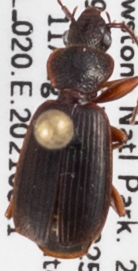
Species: Cymindis cribricollis
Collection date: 2021-08-11
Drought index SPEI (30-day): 0.24
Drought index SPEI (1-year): -1.45
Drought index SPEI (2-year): -0.588